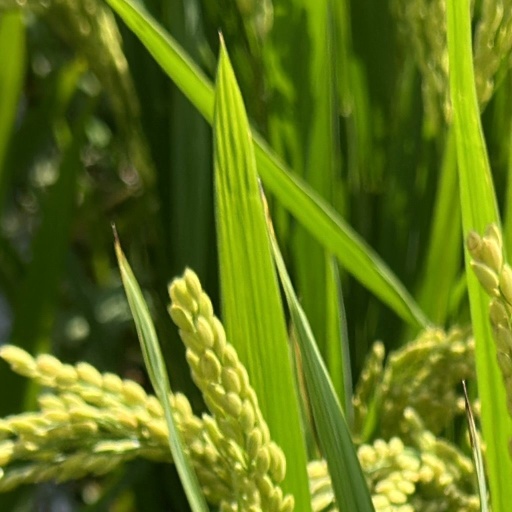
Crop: rice